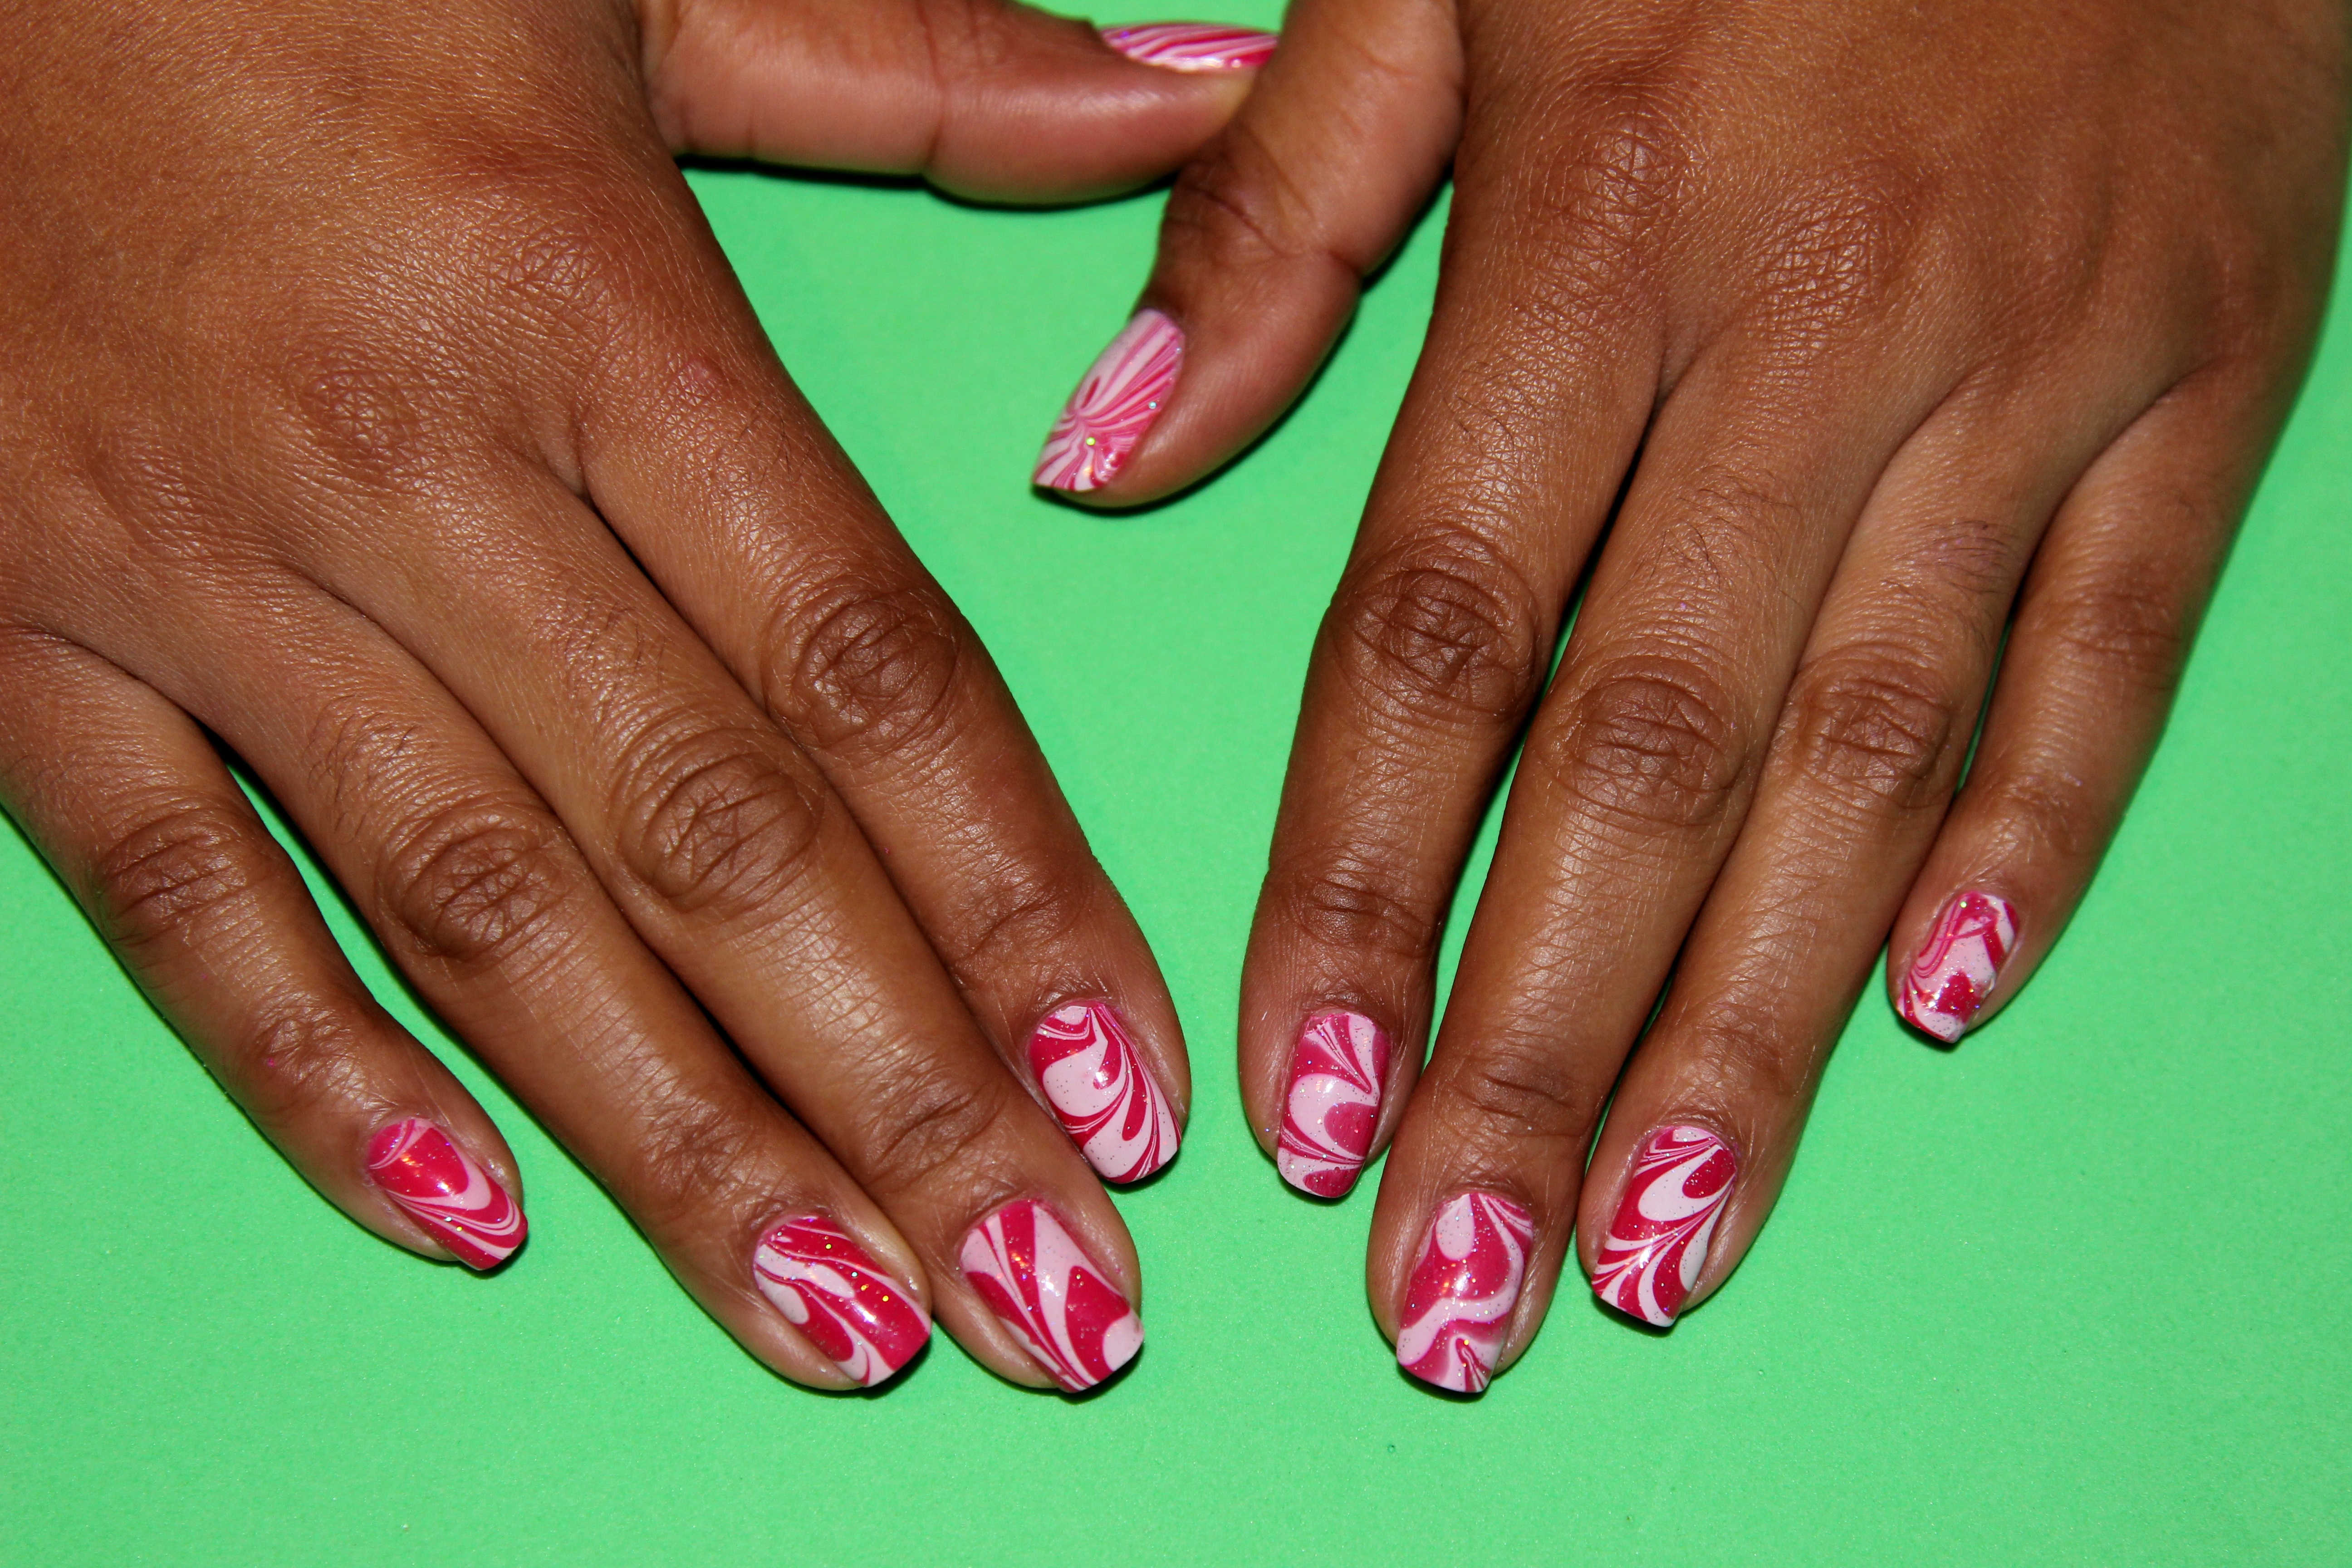
hand, finger, green, fashion, colorful, nail, manicure, nail polish, cosmetics, green background, sets, nail care, artistic nails, decorated nails, artificial nails, hand model, manicurist